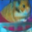
Label: hamster